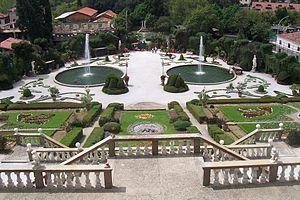
La villa Garzoni est une villa de style baroque à Collodi en Toscane.
L'escalier monumental d'Auch est un site classé et un monument historique du XIXᵉ siècle constituant une voie piétonne reliant par les 374 marches de son escalier la haute et la basse-ville d'Auch. Il y a 374 marches au total avec les doubles volées. Seules 233 marches sont nécessaires pour monter de la basse-ville à la haute-ville.